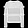
Label: Pullover